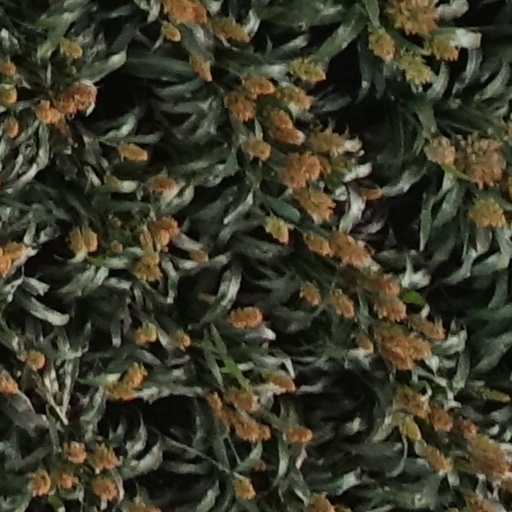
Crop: sorghum